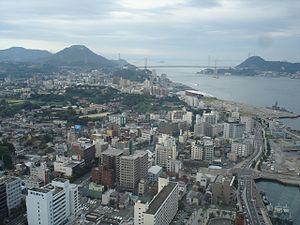
Le centre-ville de Shimonoseki et le détroit de Kammon, dans la préfecture de Yamaguchi au Japon 日本語: 下関市中心部と関門海峡（海峡ゆめタワー展望室より） العربية: شيمونوسيكي الوسطى ومضيق كانمون في محافظة ياماغوتشي اليابانية. مصرى: دى مدينه شيمونوسيكى الوسطانى, ومعاها مضيق كانمون بتاع محافظه ياماجوتشى باليابان.
Shimonoseki est une ville japonaise située dans la préfecture de Yamaguchi, sur l'île d'Honshū.